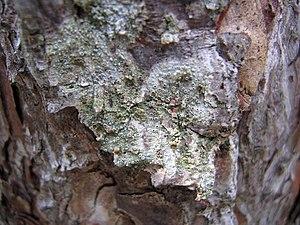
Les monts Zlatibor sont un massif montagneux situé à l'ouest de la Serbie. Ils font partie des Alpes dinariques.